Yevgeny Kindinov

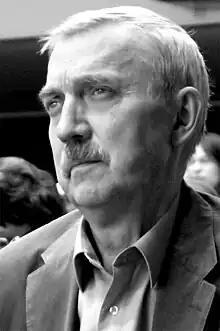
Yevgeny Kindinov in 2011

Yevgeny Arsenievich Kindinov (born 24 May 1945 in Moscow) is a Russian theatre and film actor. He spent his entire professional career at the Moscow Art Theatre, and, after the theater was split in 1987, at the Chekhov Moscow Art Theatre. He is a People's Artist of Russia.